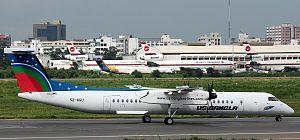
Le 12 mars 2018, le Bombardier Dash 8 Q400 du vol US-Bangla Airlines 211 provenant de Dacca, au Bangladesh, s'est écrasé à l'atterrissage à Katmandou, au Népal, et a pris feu. L'accident fait 52 morts et 19 blessés, secourues à partir du site.